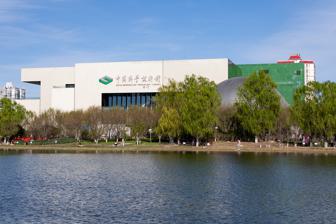
Building: China Science and Technology Museum
Country: China
Year built: 1988
Science museum in Beijing China Science and Technology Museum The China Science and Technology Museum in April 2021 Established 1988 Location Beijing , China Coordinates 40°00′17″N 116°23′32″E / 40.00472°N 116.39222°E / 40.00472; 116.39222 Type Science museum Website cstm .cdstm .cn The China Science and Technology Museum ( Chinese : 中国科学技术馆 ) is a national-level science and technology museum located in Chaoyang , Beijing, China. Established in 1988, it is affiliated with the China Association for Science and Technology . The museum is "the only comprehensive museum of science and technology at national level in China," according to the official website of the Beijing government. Museum history According to China Internet Information Center , the museum was founded in 1988 and expanded in 2000 at a location on the northern section of Beijing's 3rd Ring Road. Its activities included "popular science exhibitions, Astro-vision film shows, training-based education programs and experiment-based exhibition programs." In preparation for Beijing's 2008 Summer Olympics , construction of new buildings for the museum began at the Olympic site in 2006. The new museum opened in September, 2009, having been expanded from its previous 40,000 square meters to 48,000 square meters. The previous museum site was closed for several years before undergoing renovation and expansion beginning in 2016. On 15 September 2018, the old science museum reopened as Beijing Science Center . Museum at Olympic site The museum at its current site houses both permanent and temporary exhibitions. It has many facilities for science popularization (classrooms, laboratories, lecture halls, etc.) including four special-effect theaters. Transportation The museum is located in the Beijing Olympic Village , near the Olympic Green station of the Beijing Subway . See also List of museums in China References